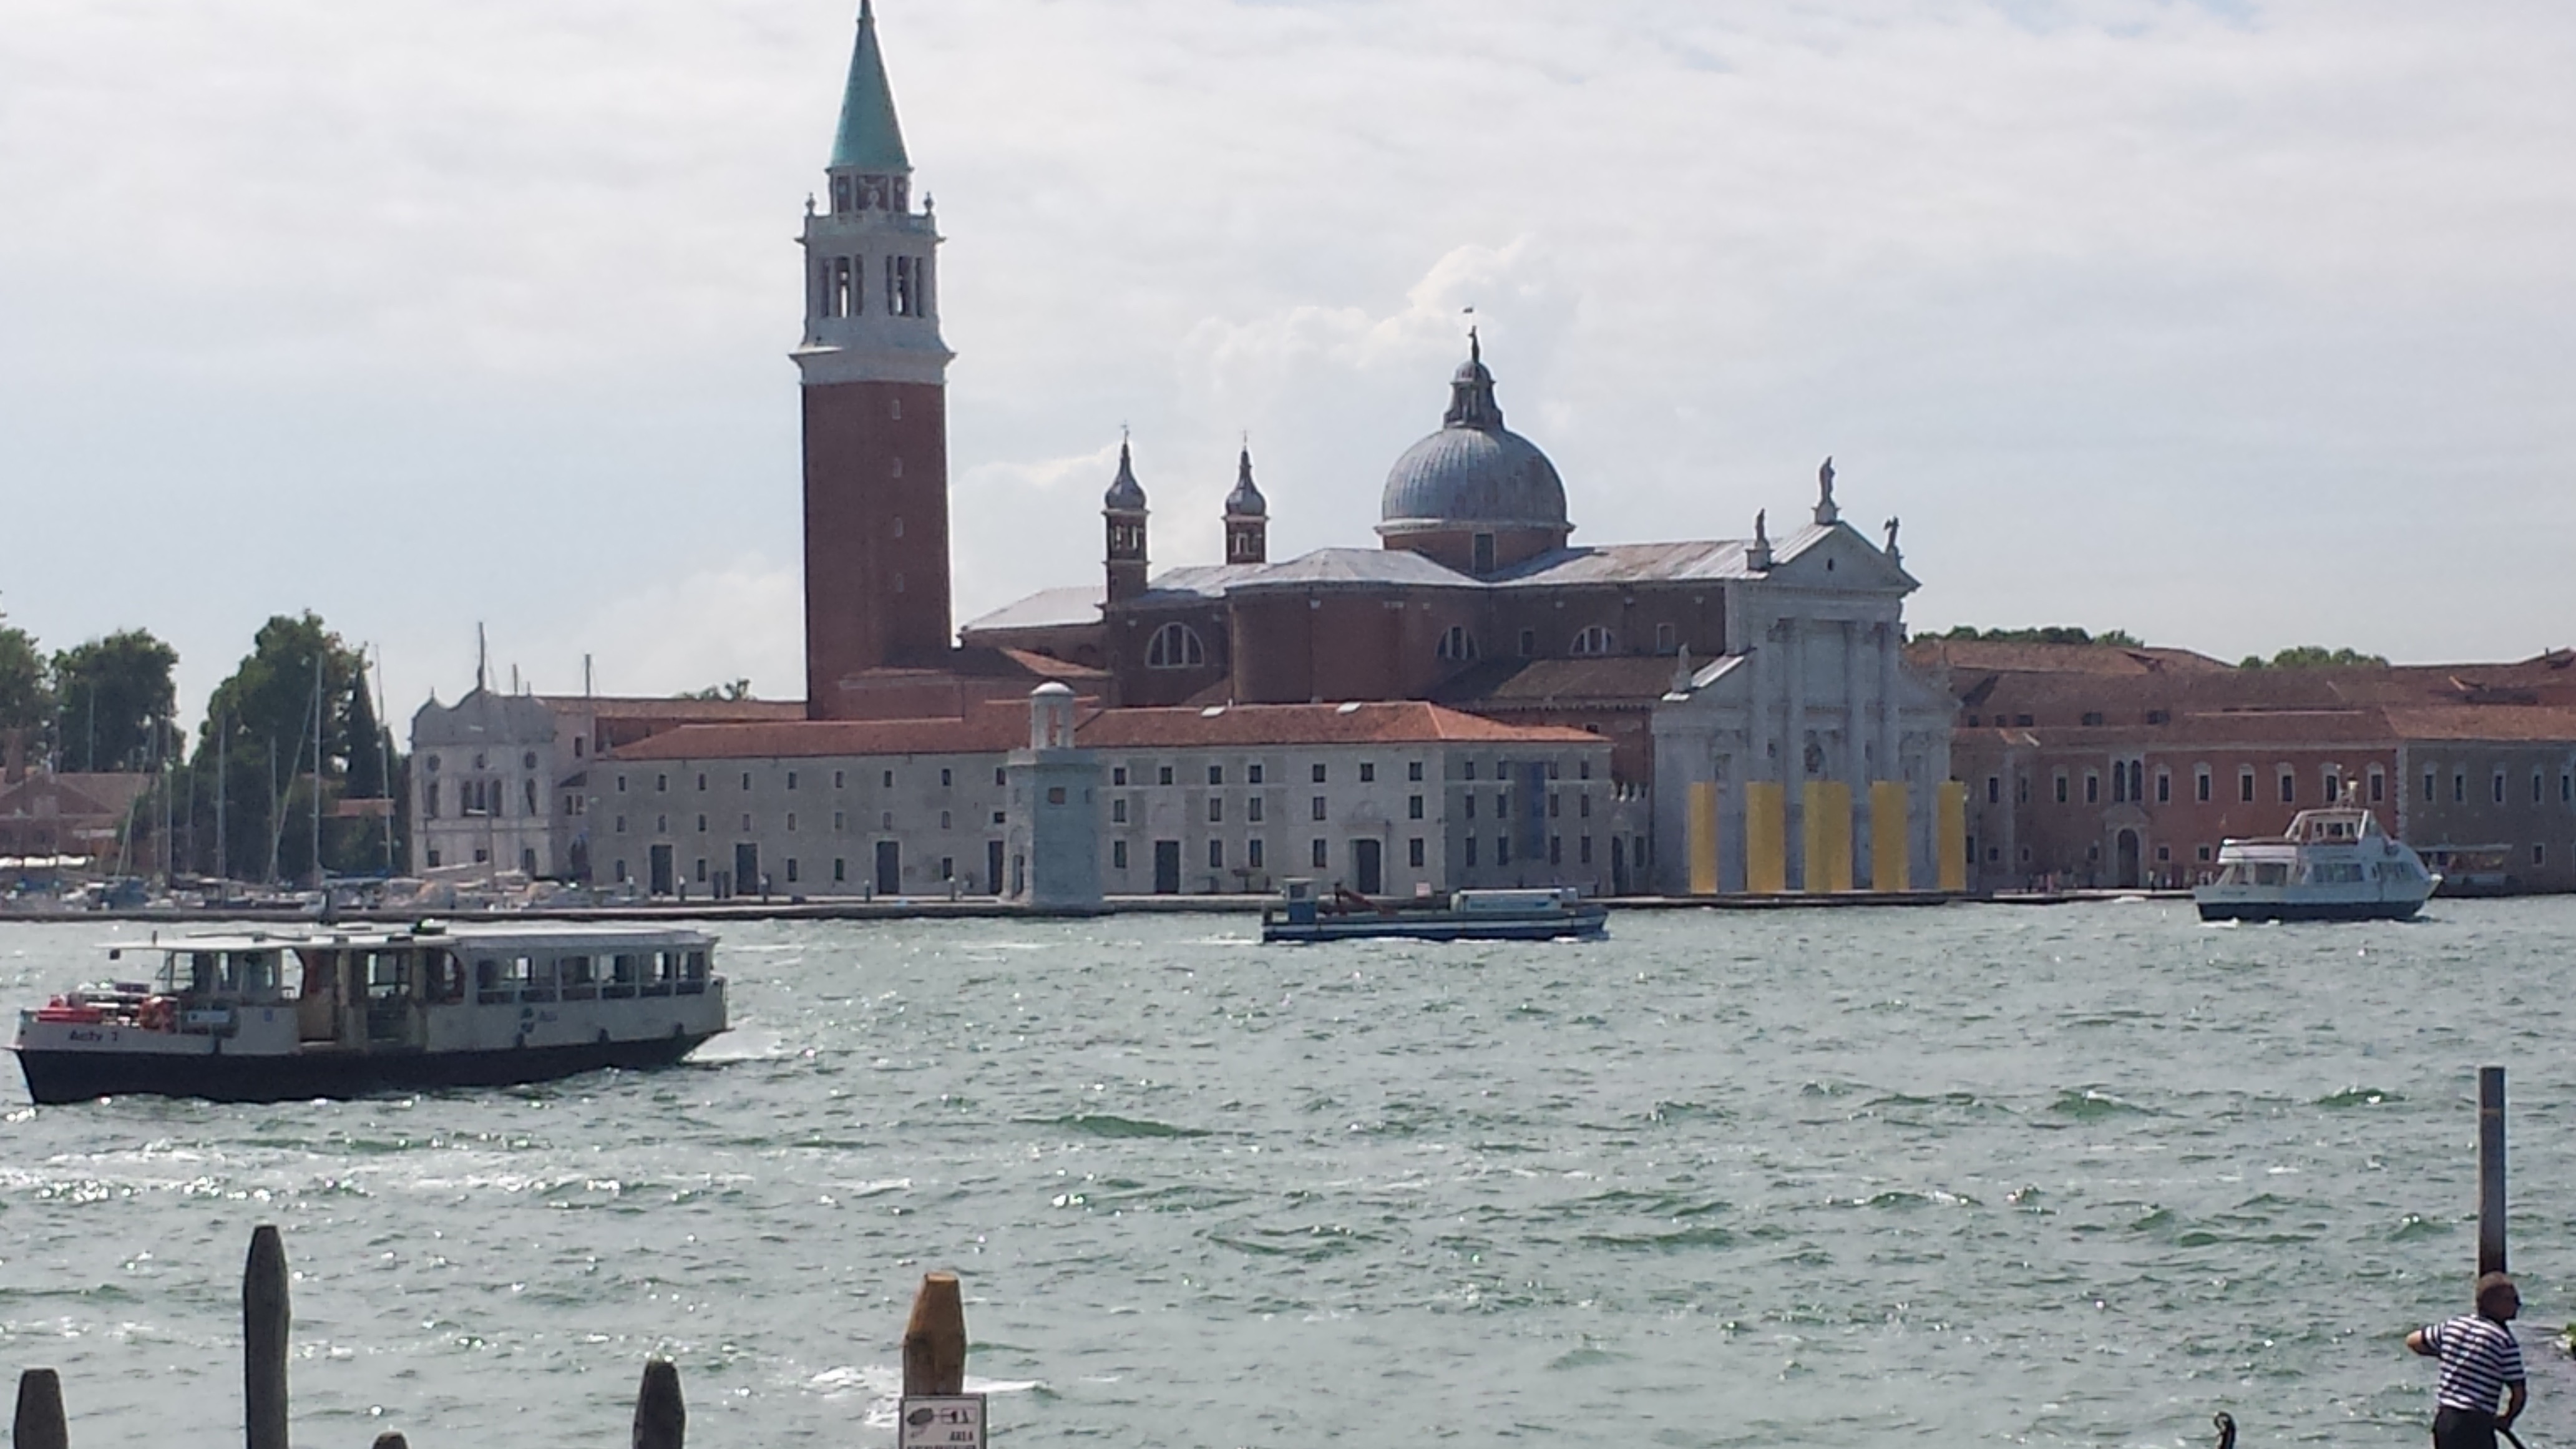
sea, river, vehicle, tower, landmark, harbor, tourism, waterway, place of worship, ferry, tours